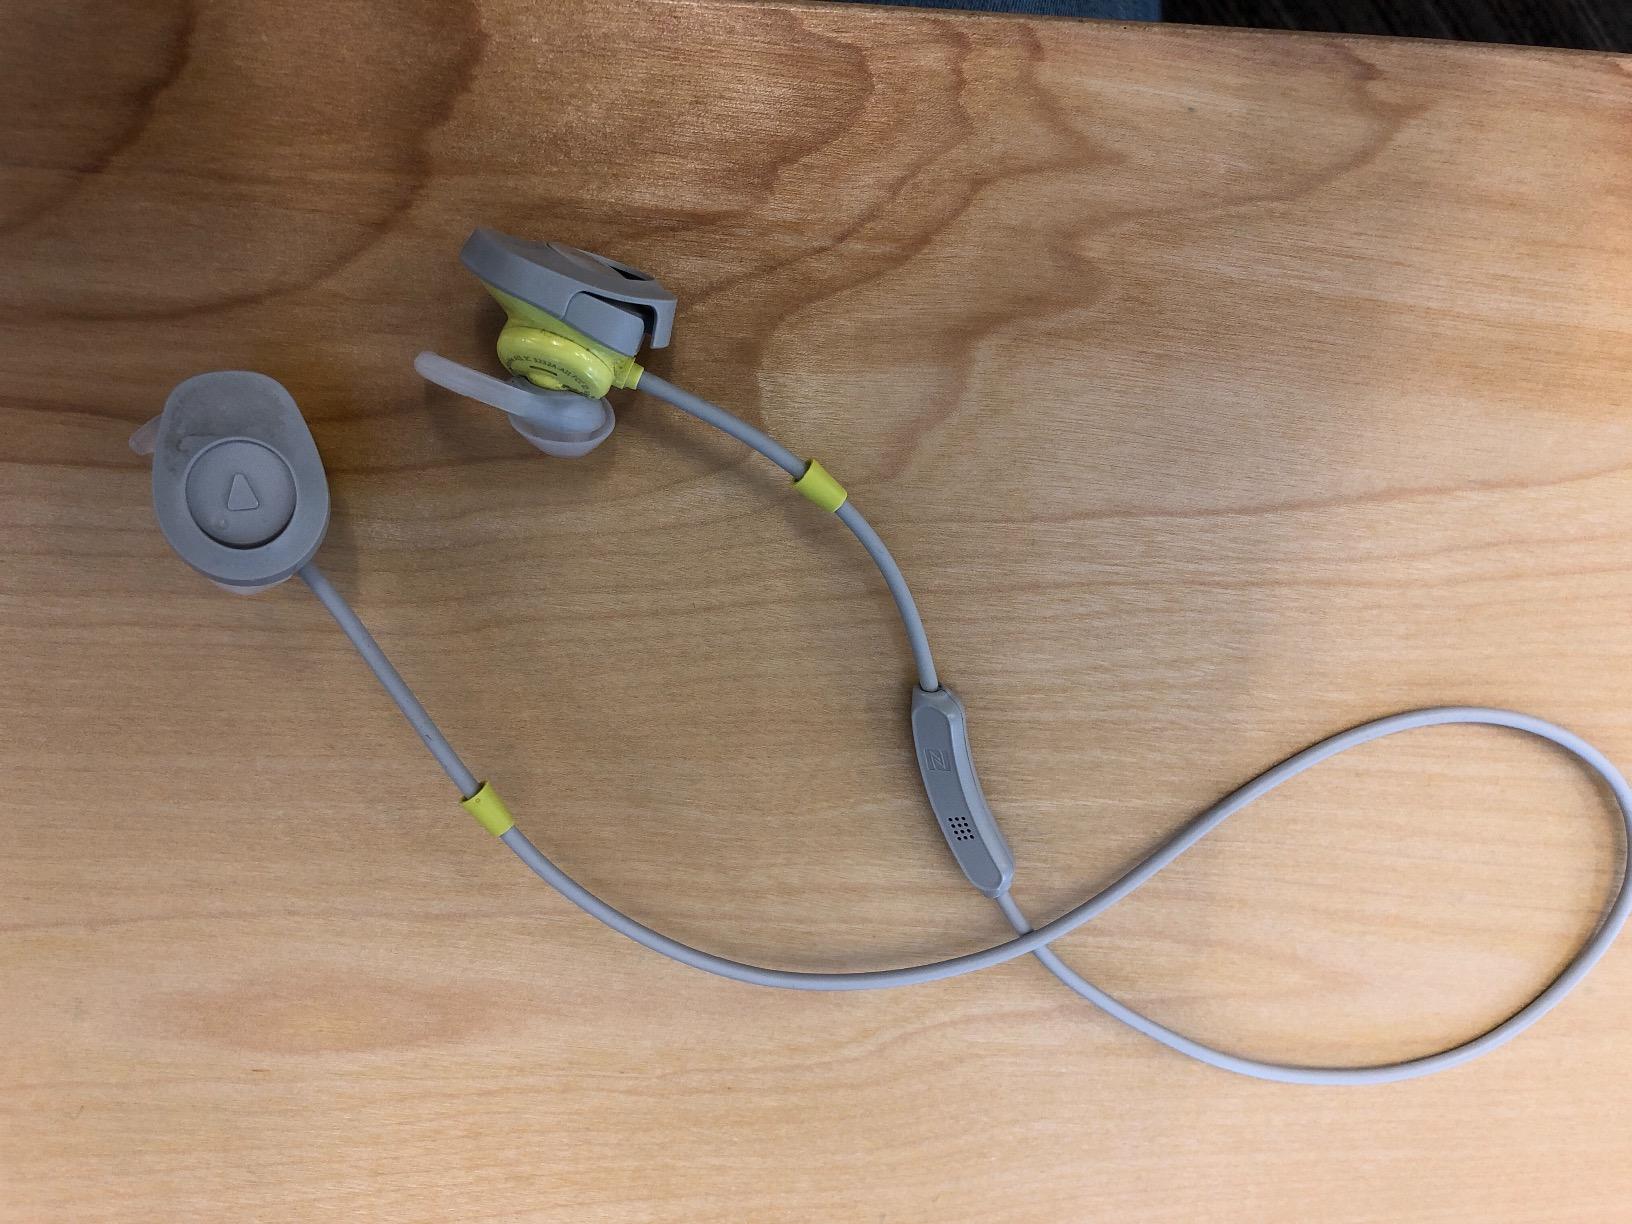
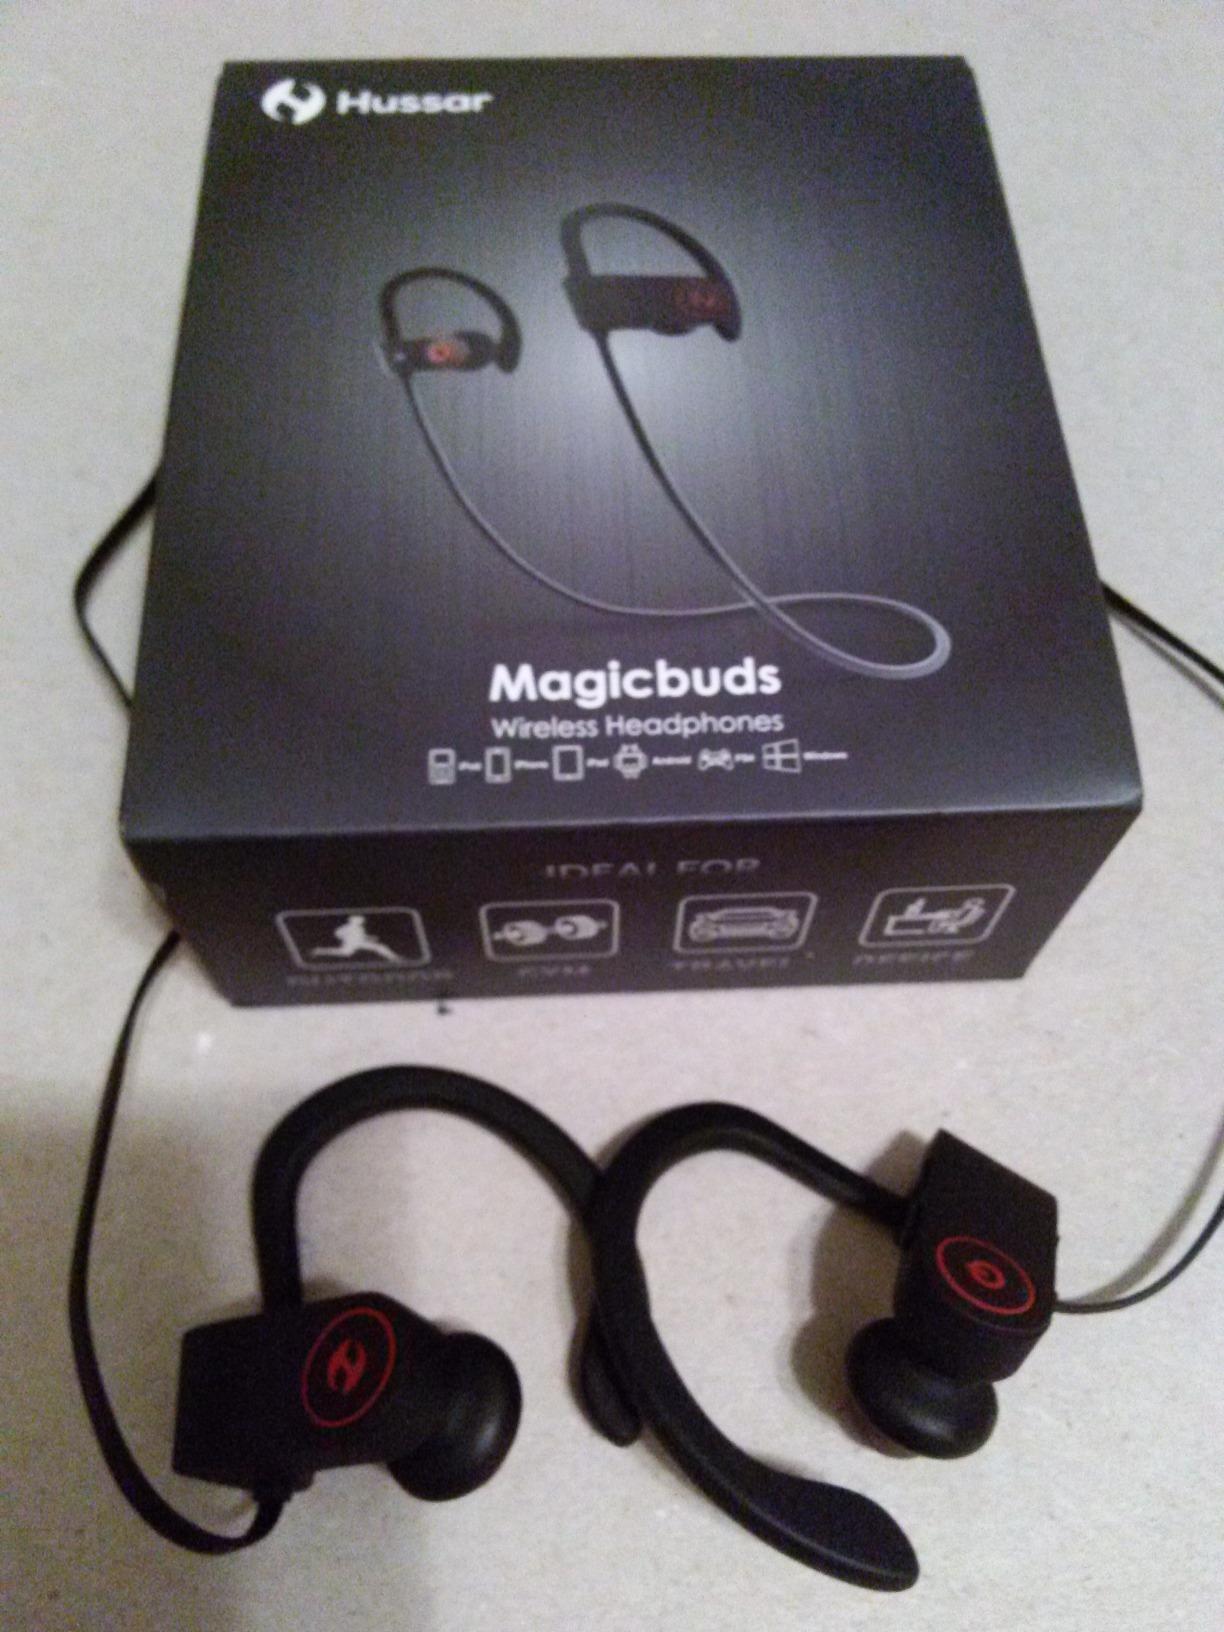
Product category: headphones
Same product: no